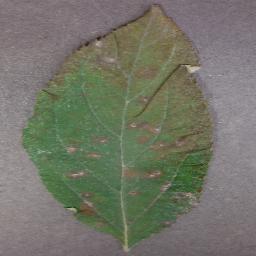
Label: Apple___Cedar_apple_rust